Paul (bakery)

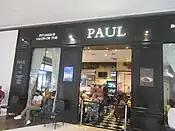
Paul at SM Aura

In 1889 a bakery was established by Charlemagne Mayot and his wife in the town of Croix, Nord, France. In 1908, their son, Edmond Mayot, took over the bakery. In 1935, Edmond's daughter, Suzanne Mayot, married Julien Holder, himself a baker and pastry chef. Together, they opened a bakery on Rue des Sarrazins, in the Wazemmes district of Lille. In 1953 the Holders and their son Francis took over a better known bakery-pâtisserie owned by the Paul family, and they kept the "Paul" name.